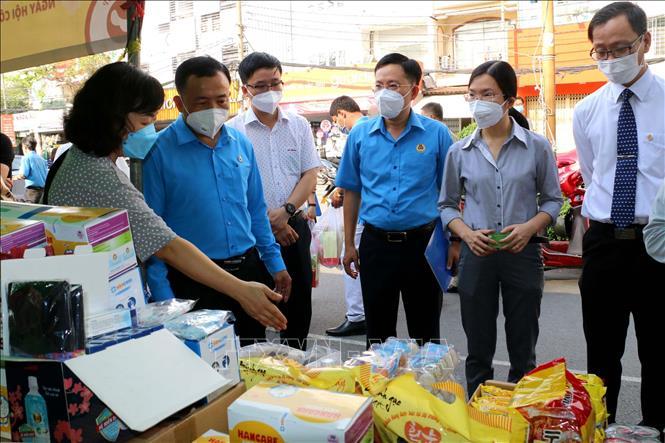
có một người phụ nữ mặc áo chấm bi đang giới thiệu các sản phẩm trong gian trại